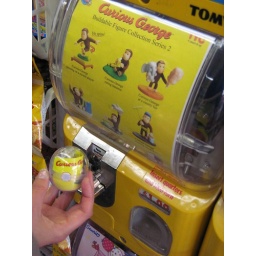
monkey in a machine